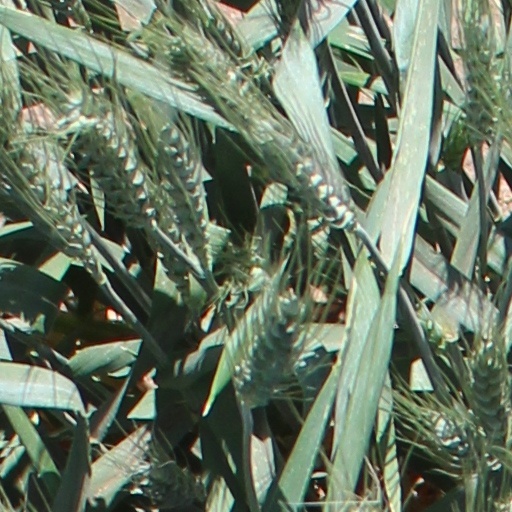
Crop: wheat